Julia Green Scott

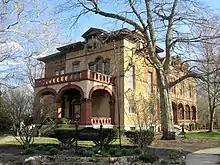
Scott's home in Bloomington

She was an active member of various social organizations and women's clubs, including the Peace Commission of the General Federation of Women's Clubs and the Women's Council of George Washington University. Scott established the Matthew T. Scott Institute in Phelps, Kentucky in 1906, in memory of her husband, to provide education for poor white men from the Appalachian Mountains.